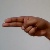
The image shows a hand gesture representing the letter 'H' in Indian Sign Language.